Health Sciences Authority

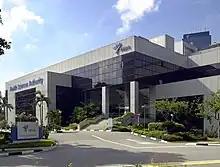
The Health Sciences Authority headquarters at Outram Road, Singapore.

HSA was formed on 1 April 2001 with the integration of five specialised agencies under the Ministry of Health: the Centre for Drug Evaluation; Institute of Science and Forensic Medicine; National Pharmaceutical Administration; Product Regulation Department; and Singapore Blood Transfusion Service.